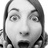
Emotion: surprise